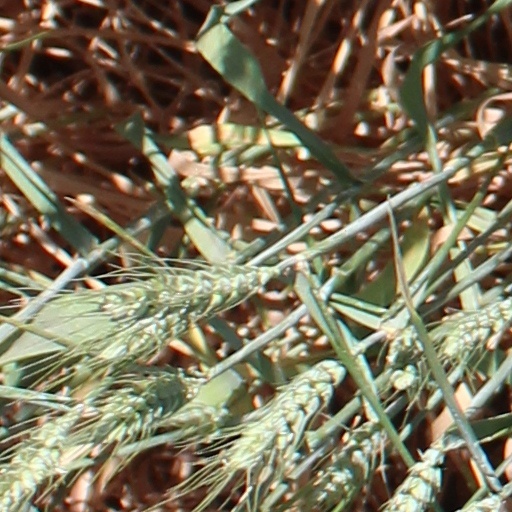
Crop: wheat